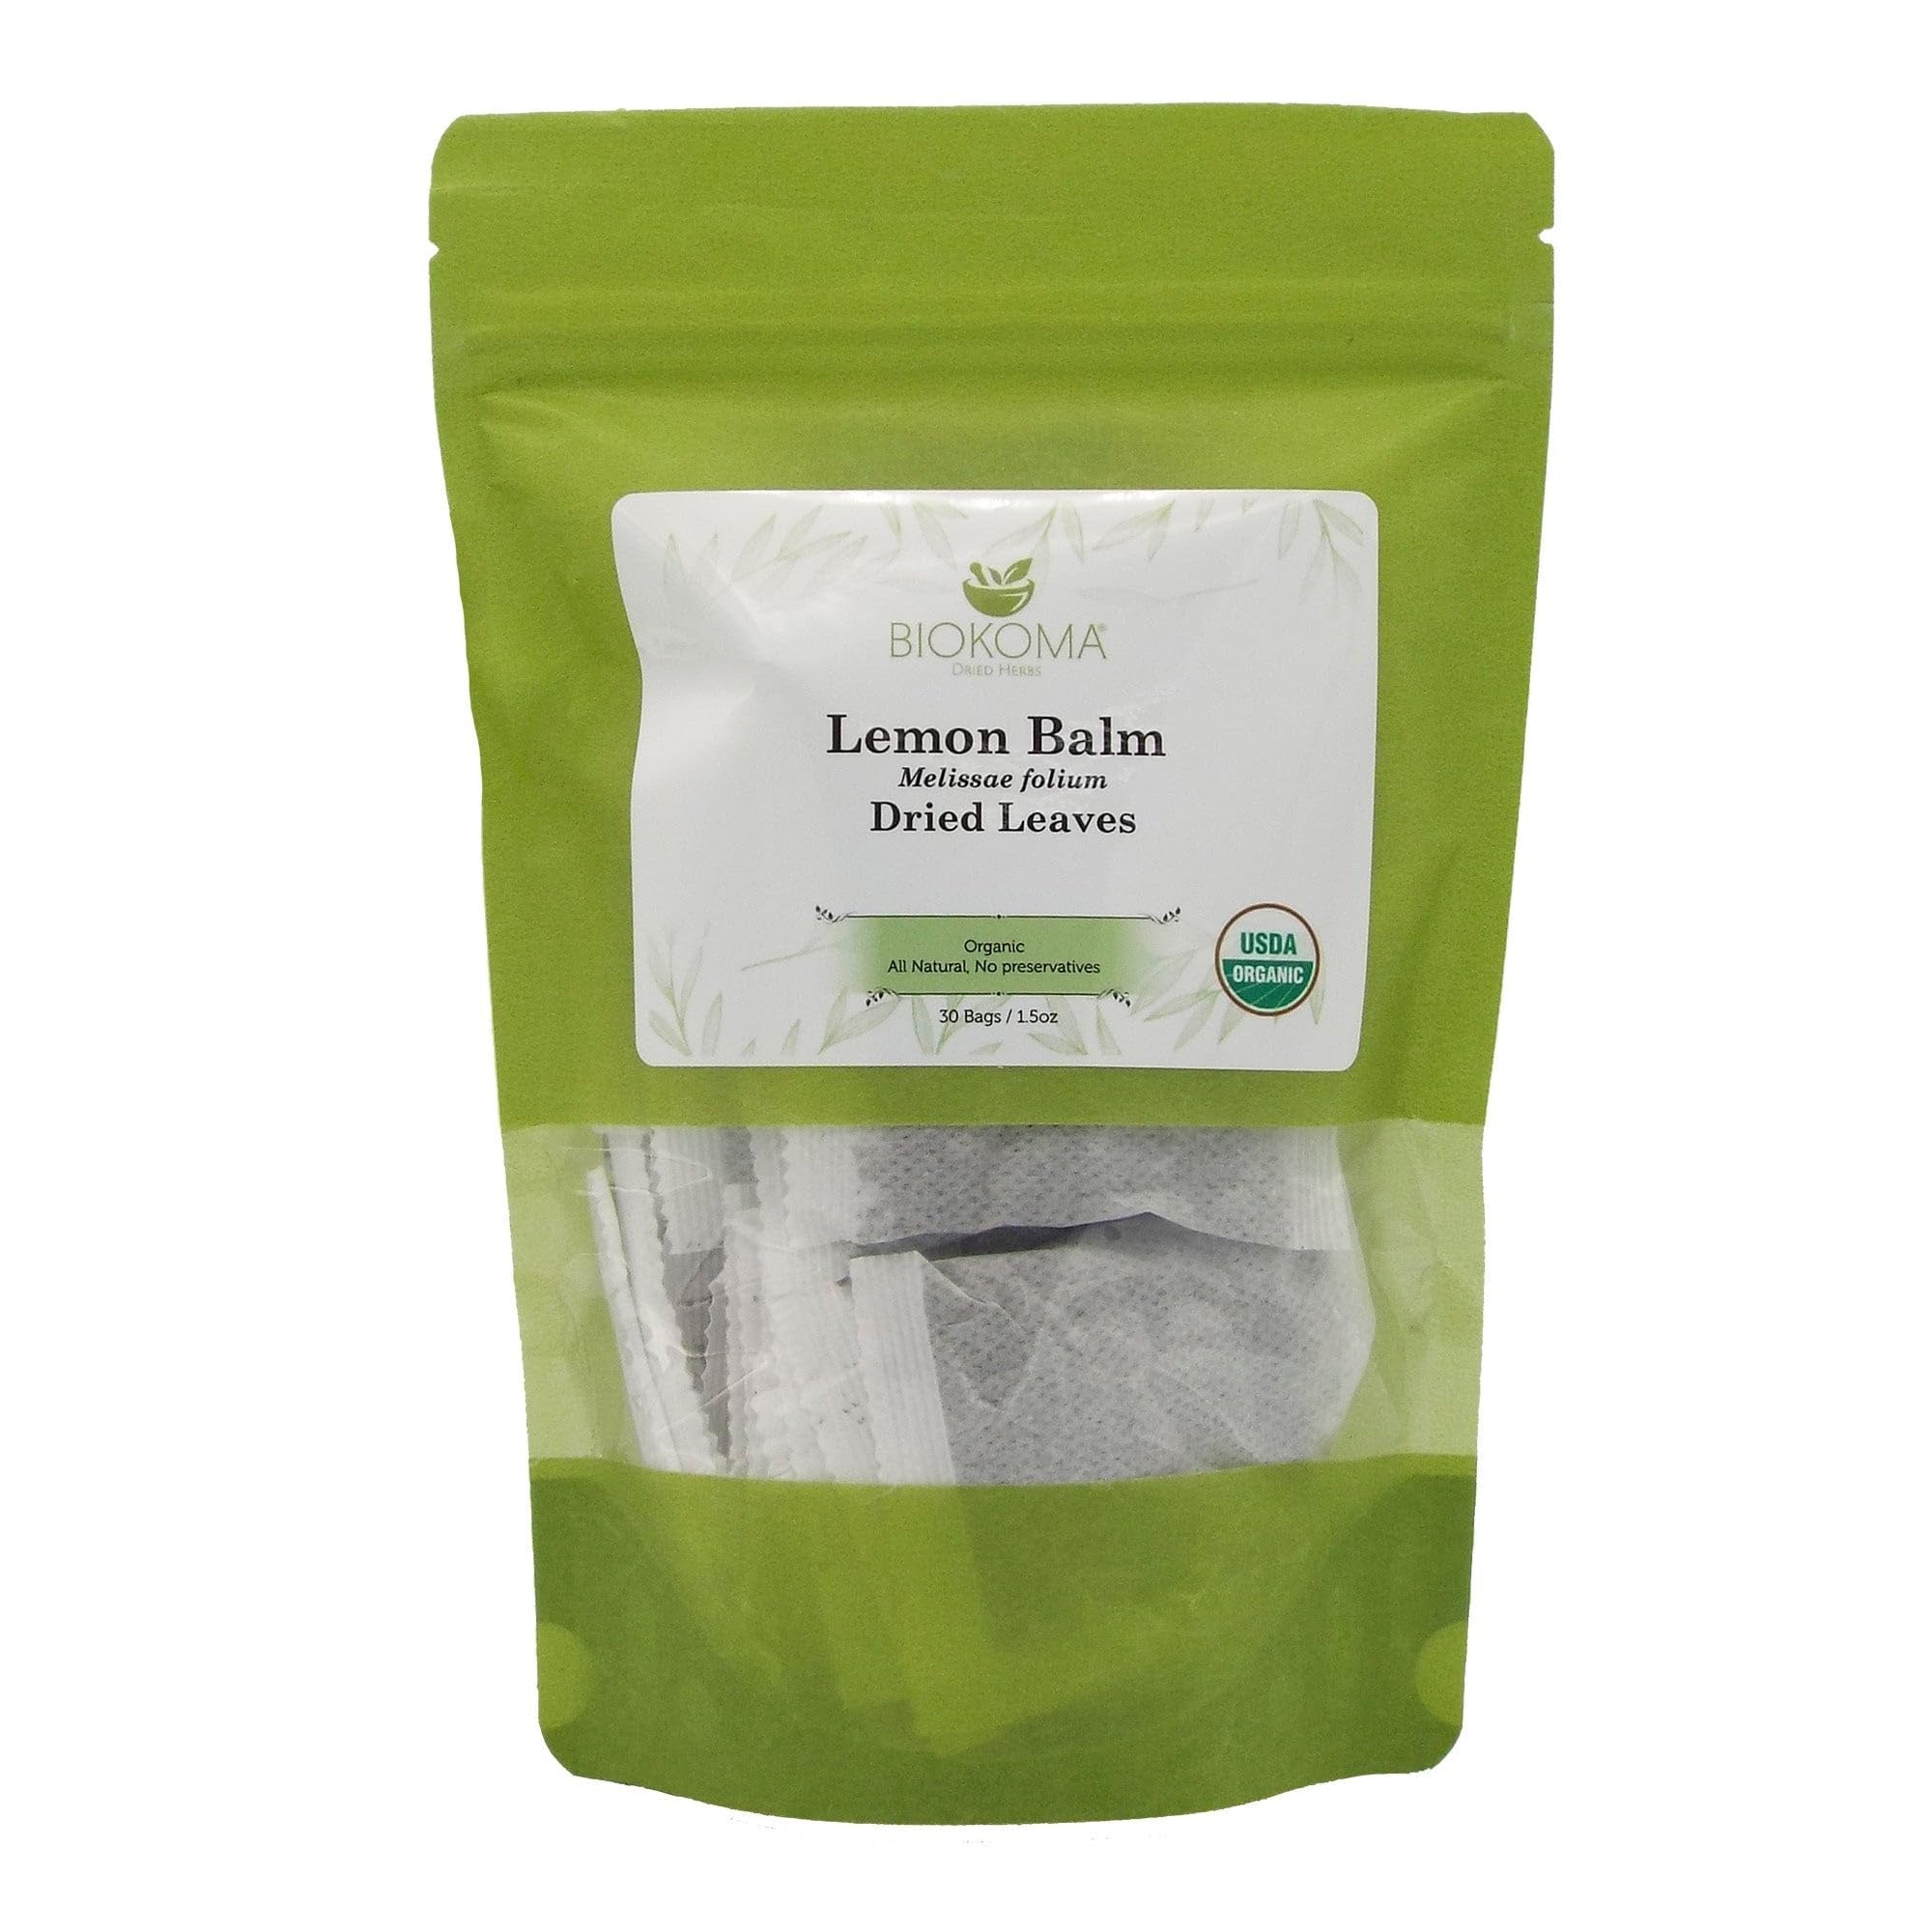
Item Name: Biokoma Pure and Organic Lemon Balm (Melissae folium) Dried Leaves 30 Tea Bags 1.5oz In Resealable Moisture Proof Pouch,USDA Certified Organic-Herbal Tea,No Additives,No Preservatives, No GMO, Kosher
Bullet Point 1: Introduction: Lemon Balm has a fresh, delicate lemon flavor and a distinctive aroma. It is an excellent base for any additives, sugar or herbs - depends on your preferences. A lot of people value Lemon Balm primarily for its health benefits
Bullet Point 2: Ingredients: USDA Certified Organic Melissae Folium
Bullet Point 3: Preparation and Dosage: In a cup add 1 bag of lemon balm, pour boiling water, brew covered for about 8-10 minutes, strain it and drink it
Bullet Point 4: Bio Herbs: A perfect balance of taste, a high standard of quality and freshness.
Bullet Point 5: Our team of product experts is always available to help you choose the best products for your needs.
Product Description: Lemon Balm has a fresh, delicate flavor and a distinctive aroma. It is believed to have a relaxing and calming effect on our system <br/><br/>Preparation and dosage:<br/> For calming effect: In a cup add 2 bags of lemon balm, pour boiling water, brew covered for about 8-10 minutes, strain it and drink it.<br/><br/> For relaxing and soothing effect: In a cup add 1 bag of lemon balm, pour boiling water, brew covered for about 8-10 minutes, strain it and drink it.<br/><br/> Ingredients: Organic Melissae folium<br/><br/> Country of Origin: Poland<br/><br/> Store in a dry and dark place, out of reach of children
Value: 30.0
Unit: Count

Price: 12.99